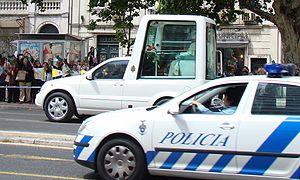
Au cours de son pontificat, de 2005 à 2013, Benoît XVI a effectué 25 visites pastorales hors d'Italie.